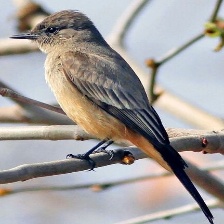
Species: SAYS PHOEBE
Scientific name: SAYORNIS SAYA